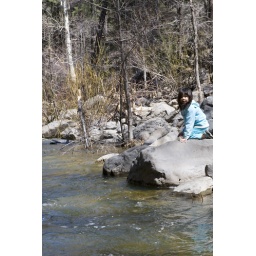
Jasmine on a rock in the river